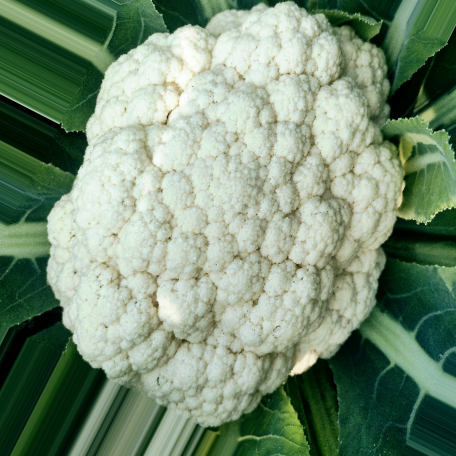
Label: Disease Free